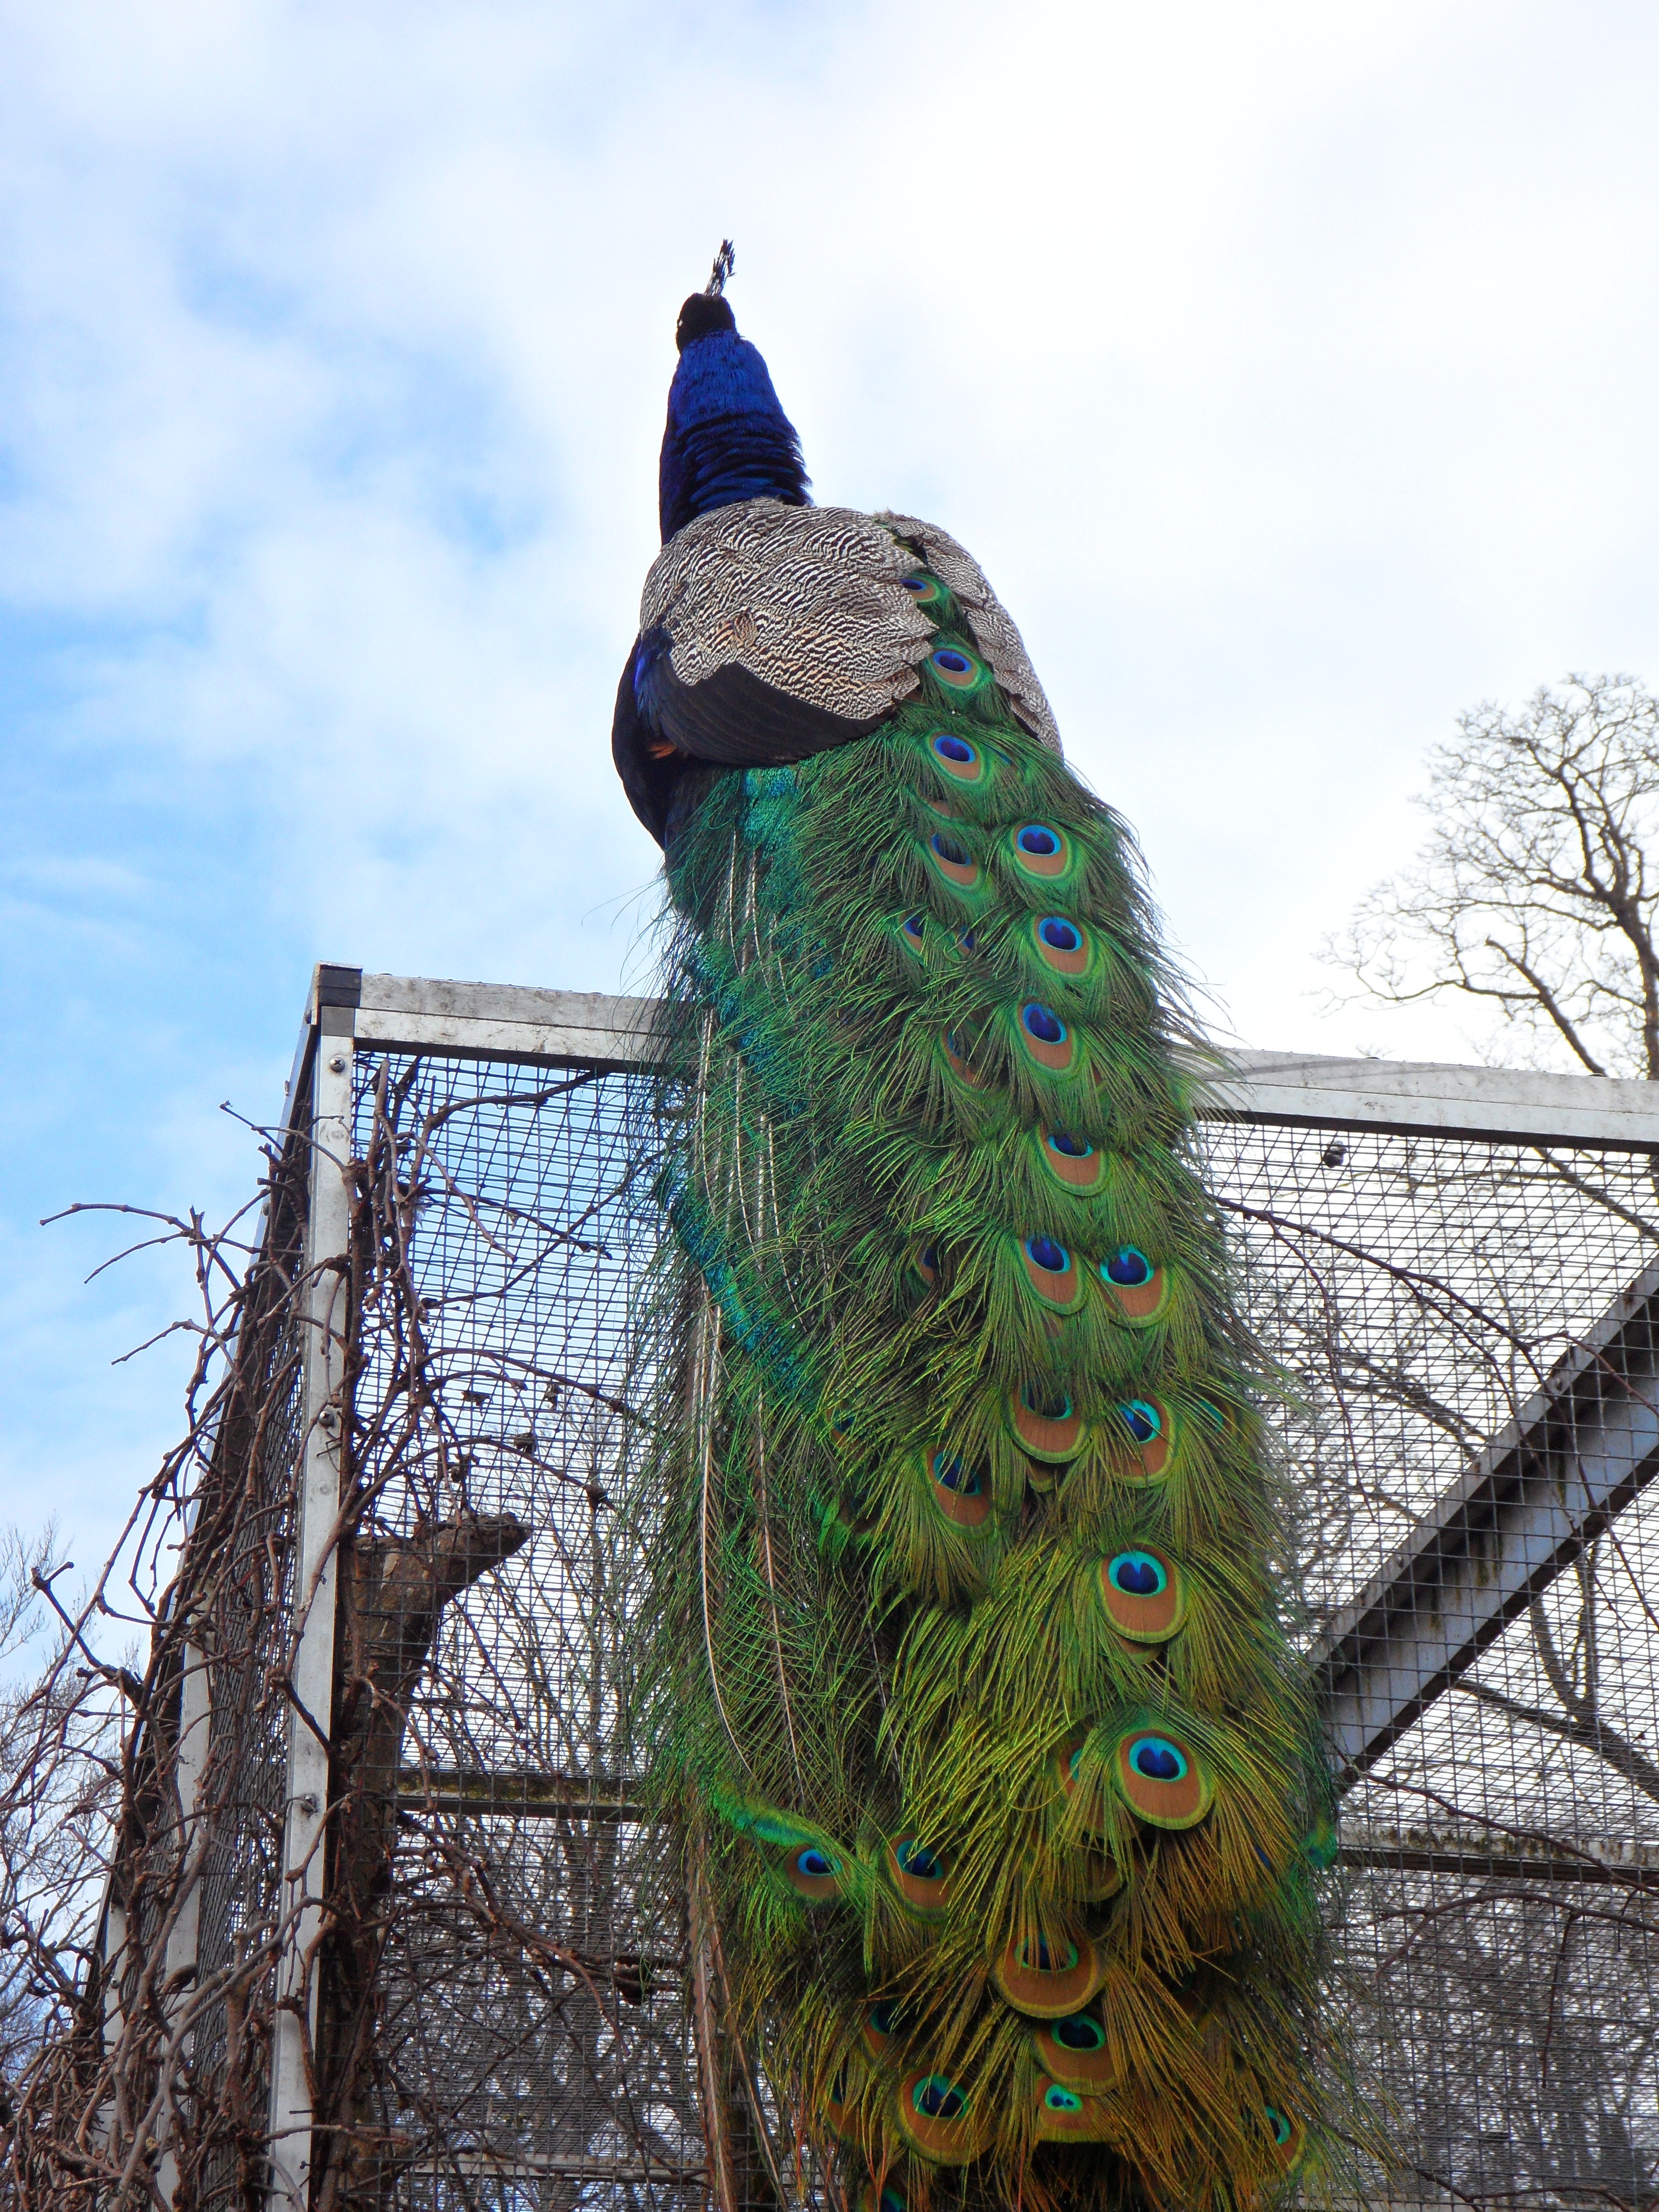
bird, animal, zoo, feather, fauna, peacock, peafowl, gorgeous, pride, feather tail